Qix

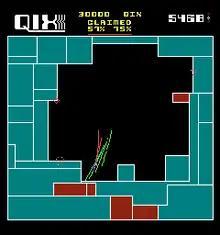
57% of the screen captured, mostly with Fast Draw (blue). The Qix is just below the center, and the player's marker above and to the left. One Sparx is directly below the marker, another above on the right side of the map.

Controls consist of a four-direction joystick and two buttons: "Slow Draw" and "Fast Draw".